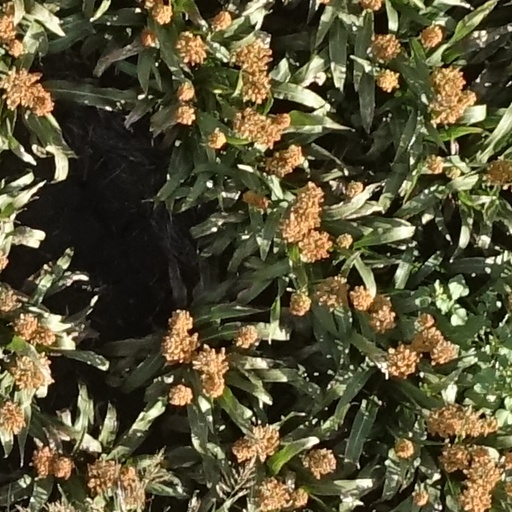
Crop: sorghum